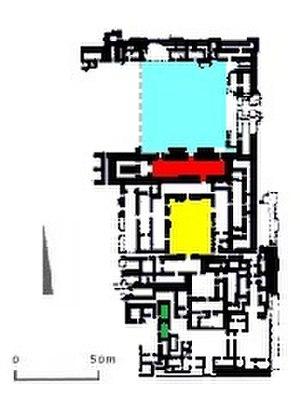
L'Assyrie est une ancienne région du nord de la Mésopotamie, qui tire son nom de la ville d'Assur, du même nom que sa divinité tutélaire. À partir de cette région s'est formé, au IIᵉ millénaire av. J.-C., un royaume puissant qui devient plus tard un empire. Aux VIIIᵉ et VIIᵉ siècles av. J.-C., l'Assyrie contrôle des territoires s'étendant sur la totalité ou sur une partie de plusieurs pays actuels, comme l'Irak, la Syrie, le Liban, la Turquie et l'Iran.
La redécouverte de l'Assyrie antique s'est faite en premier par l'exploration des grands palais royaux des capitales néo-assyriennes, qui furent aussi les premiers vestiges de la Mésopotamie antique à être mis au jour à partir du milieu du XIXᵉ siècle de notre ère, sur les sites de Nimrud, Quyunjik et Khorsabad. Leur taille, leurs nombreuses cours et salles intérieures et surtout leurs bas-reliefs rapportés dans les grands musées européens ont marqué les esprits des gens qui redécouvraient la puissance qu'avait eu l'Assyrie dans l'Antiquité.